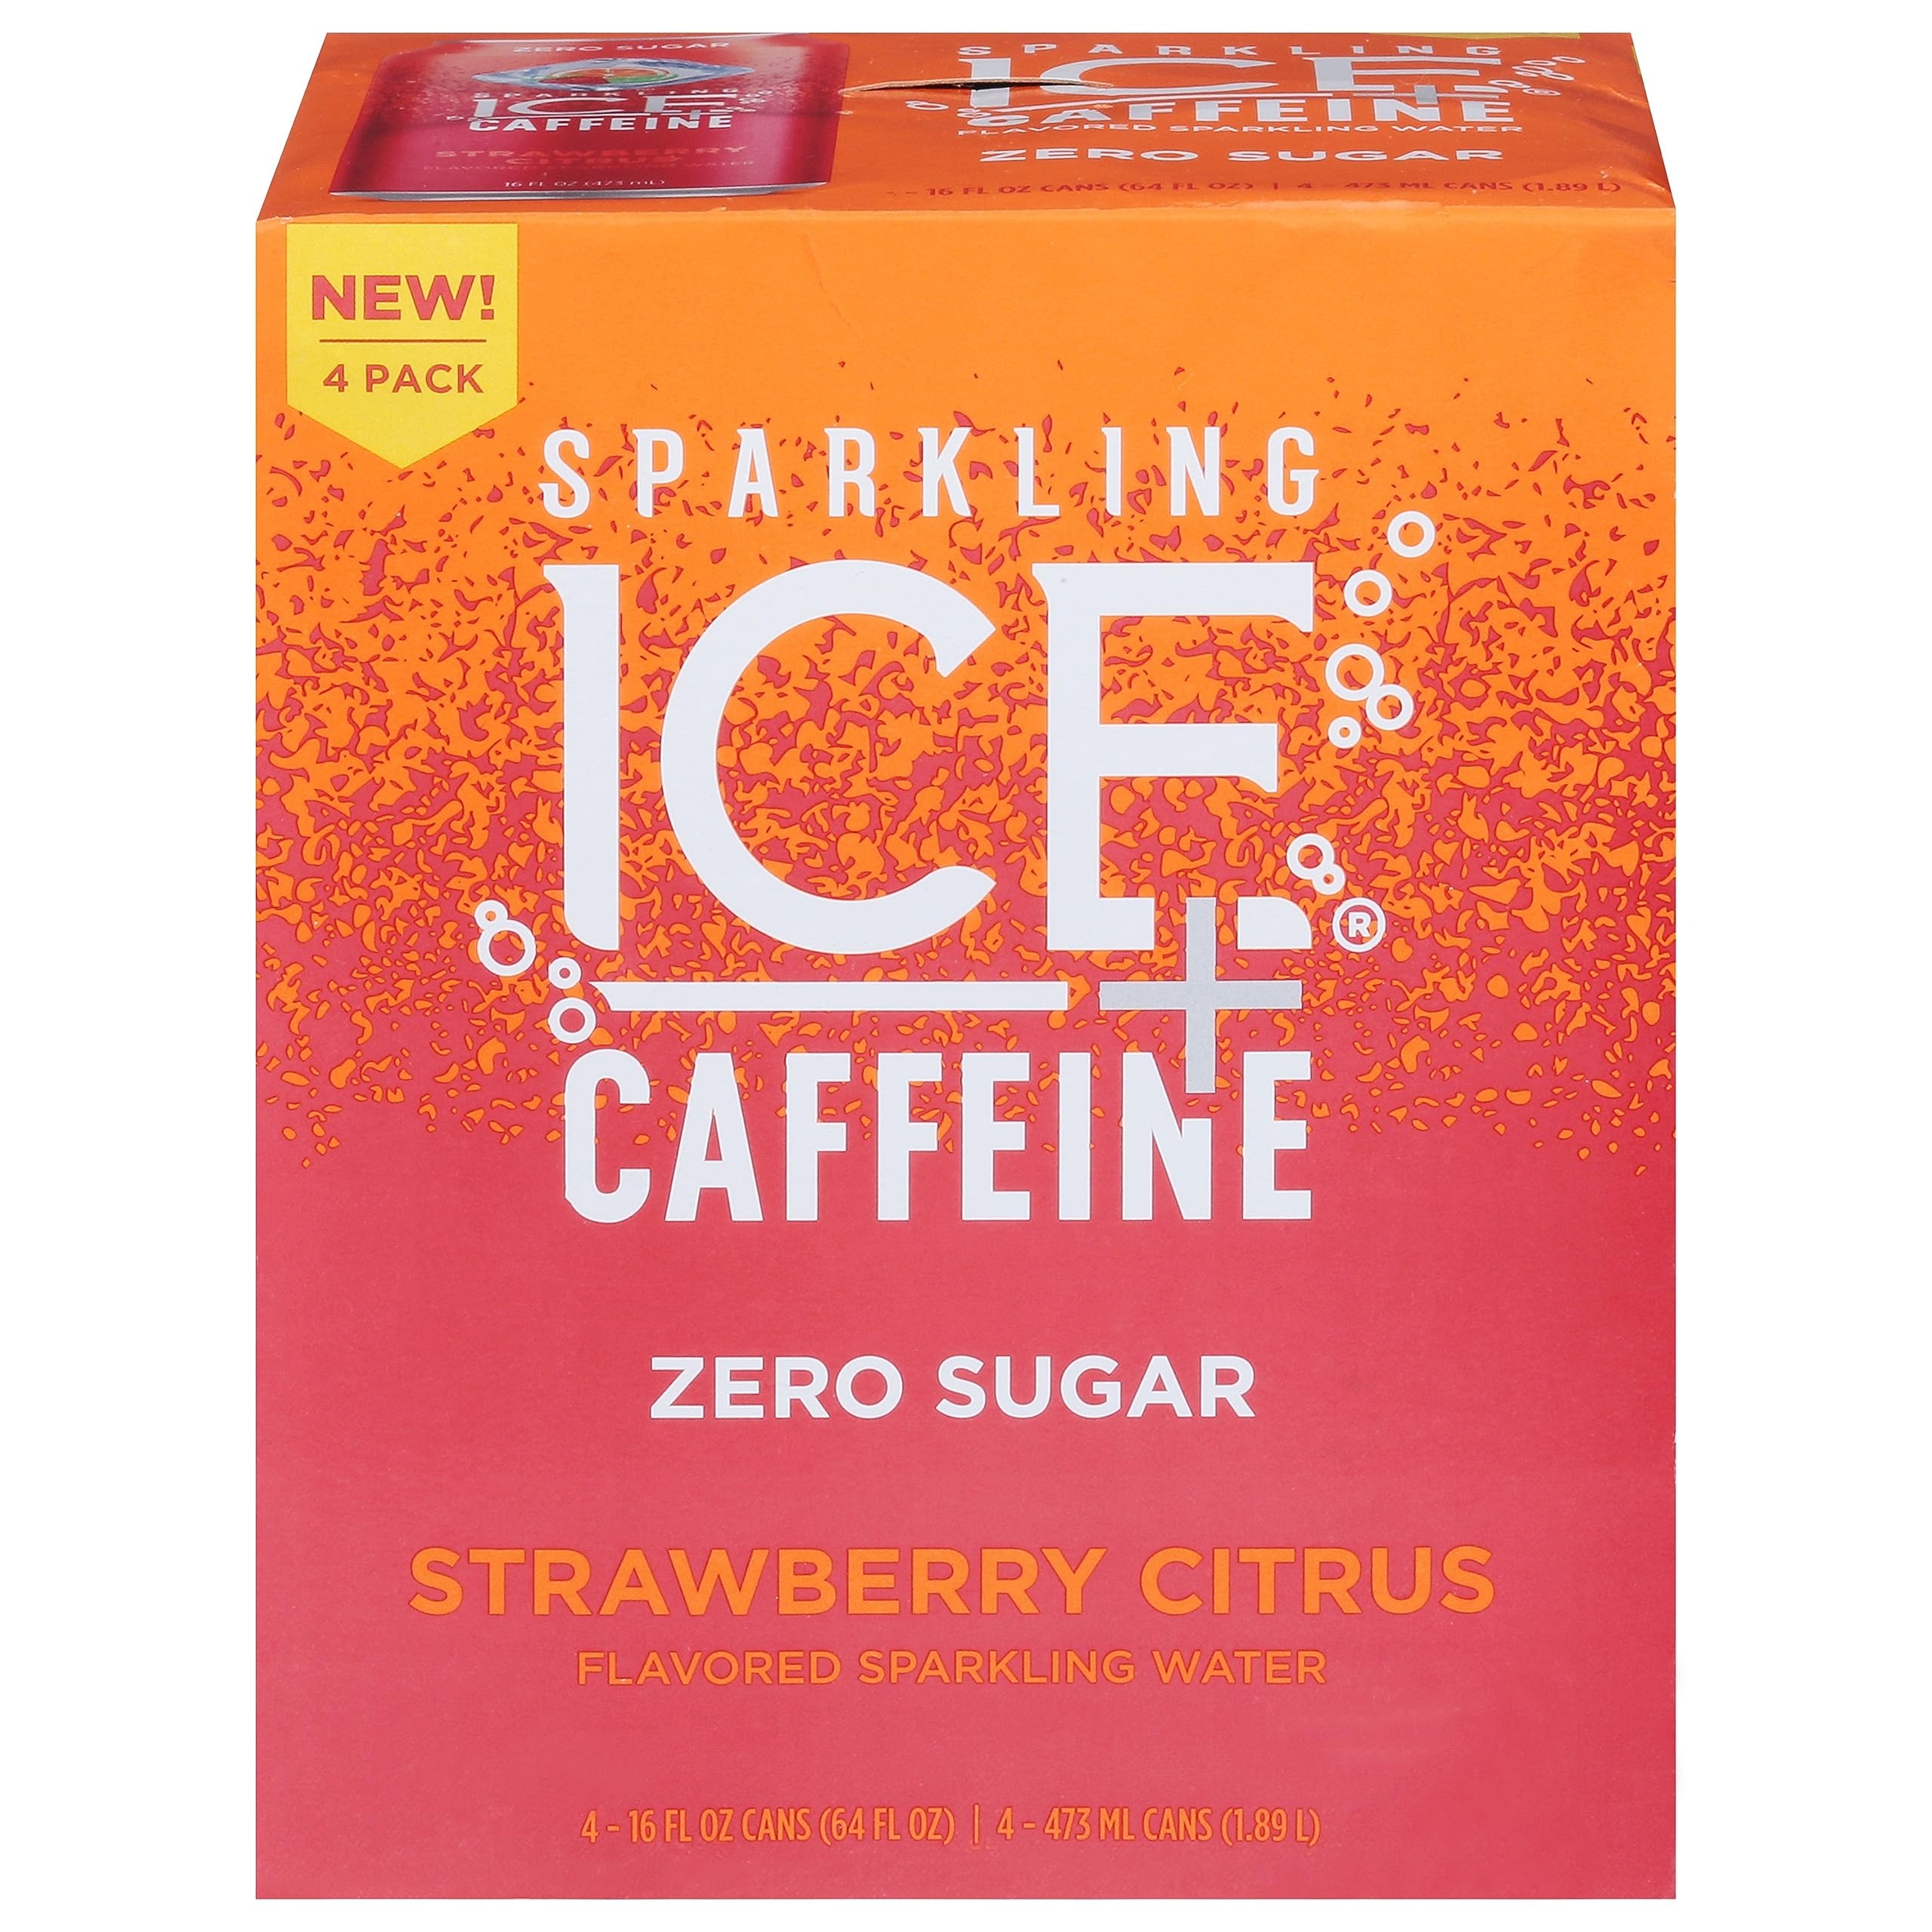
Item Name: Sparkling Ice, Caffeine Free Strawberry, 64 Ounce
Bullet Point 1: Sugar Free/No Sugar
Bullet Point 2: Kosher
Bullet Point 3: Low Calorie
Product Description: Flavored sparkling water. Antioxidants (per Can): 135 mcg RAE vitamin A. 70 mg caffeine per can. Zero sugar. Low calorie. New! + Hydrate. + Refresh. + Refuel. Caffeine & colors from natural sources. Antioxidants & vitamins. As in life, chill for best results. (hashtag)sparklingicelife. Enjoy. Recycle. Repeat. Cans: Empty and crush. Carton: Recycle with paper products. Please recycle.
Value: 64.0
Unit: Fl Oz

Price: 18.93